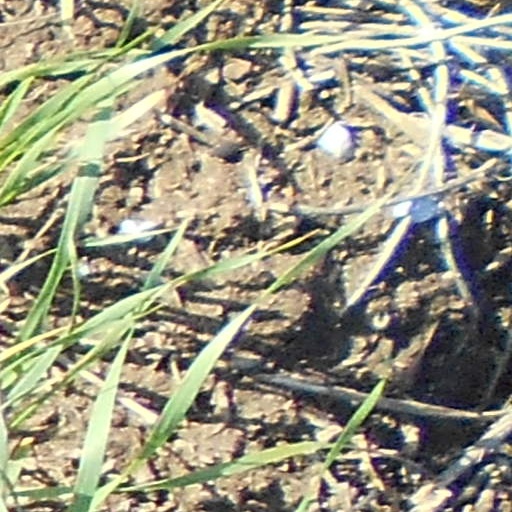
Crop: wheat